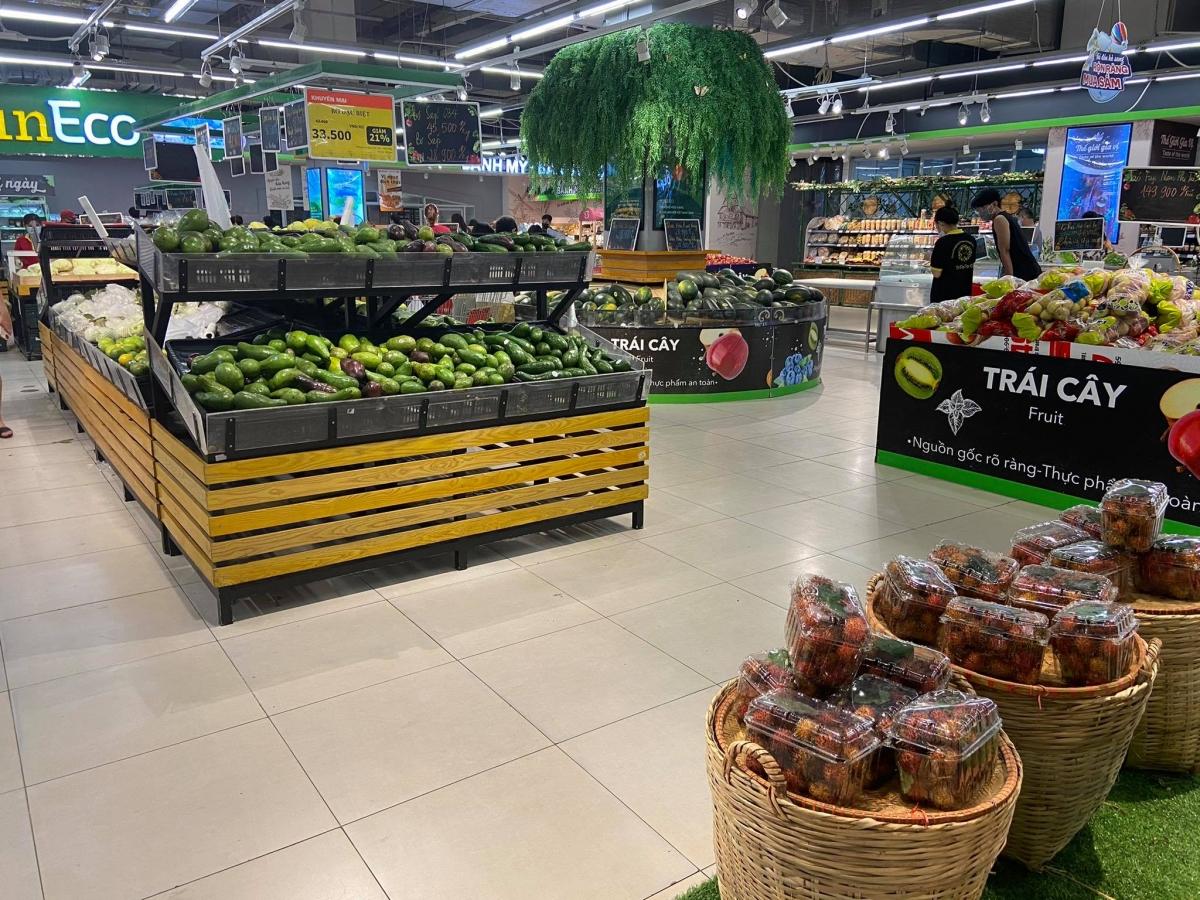
bạn nam mặc áo đen đi với bạn nữ mặc áo đen đang đứng ở trong siêu thị